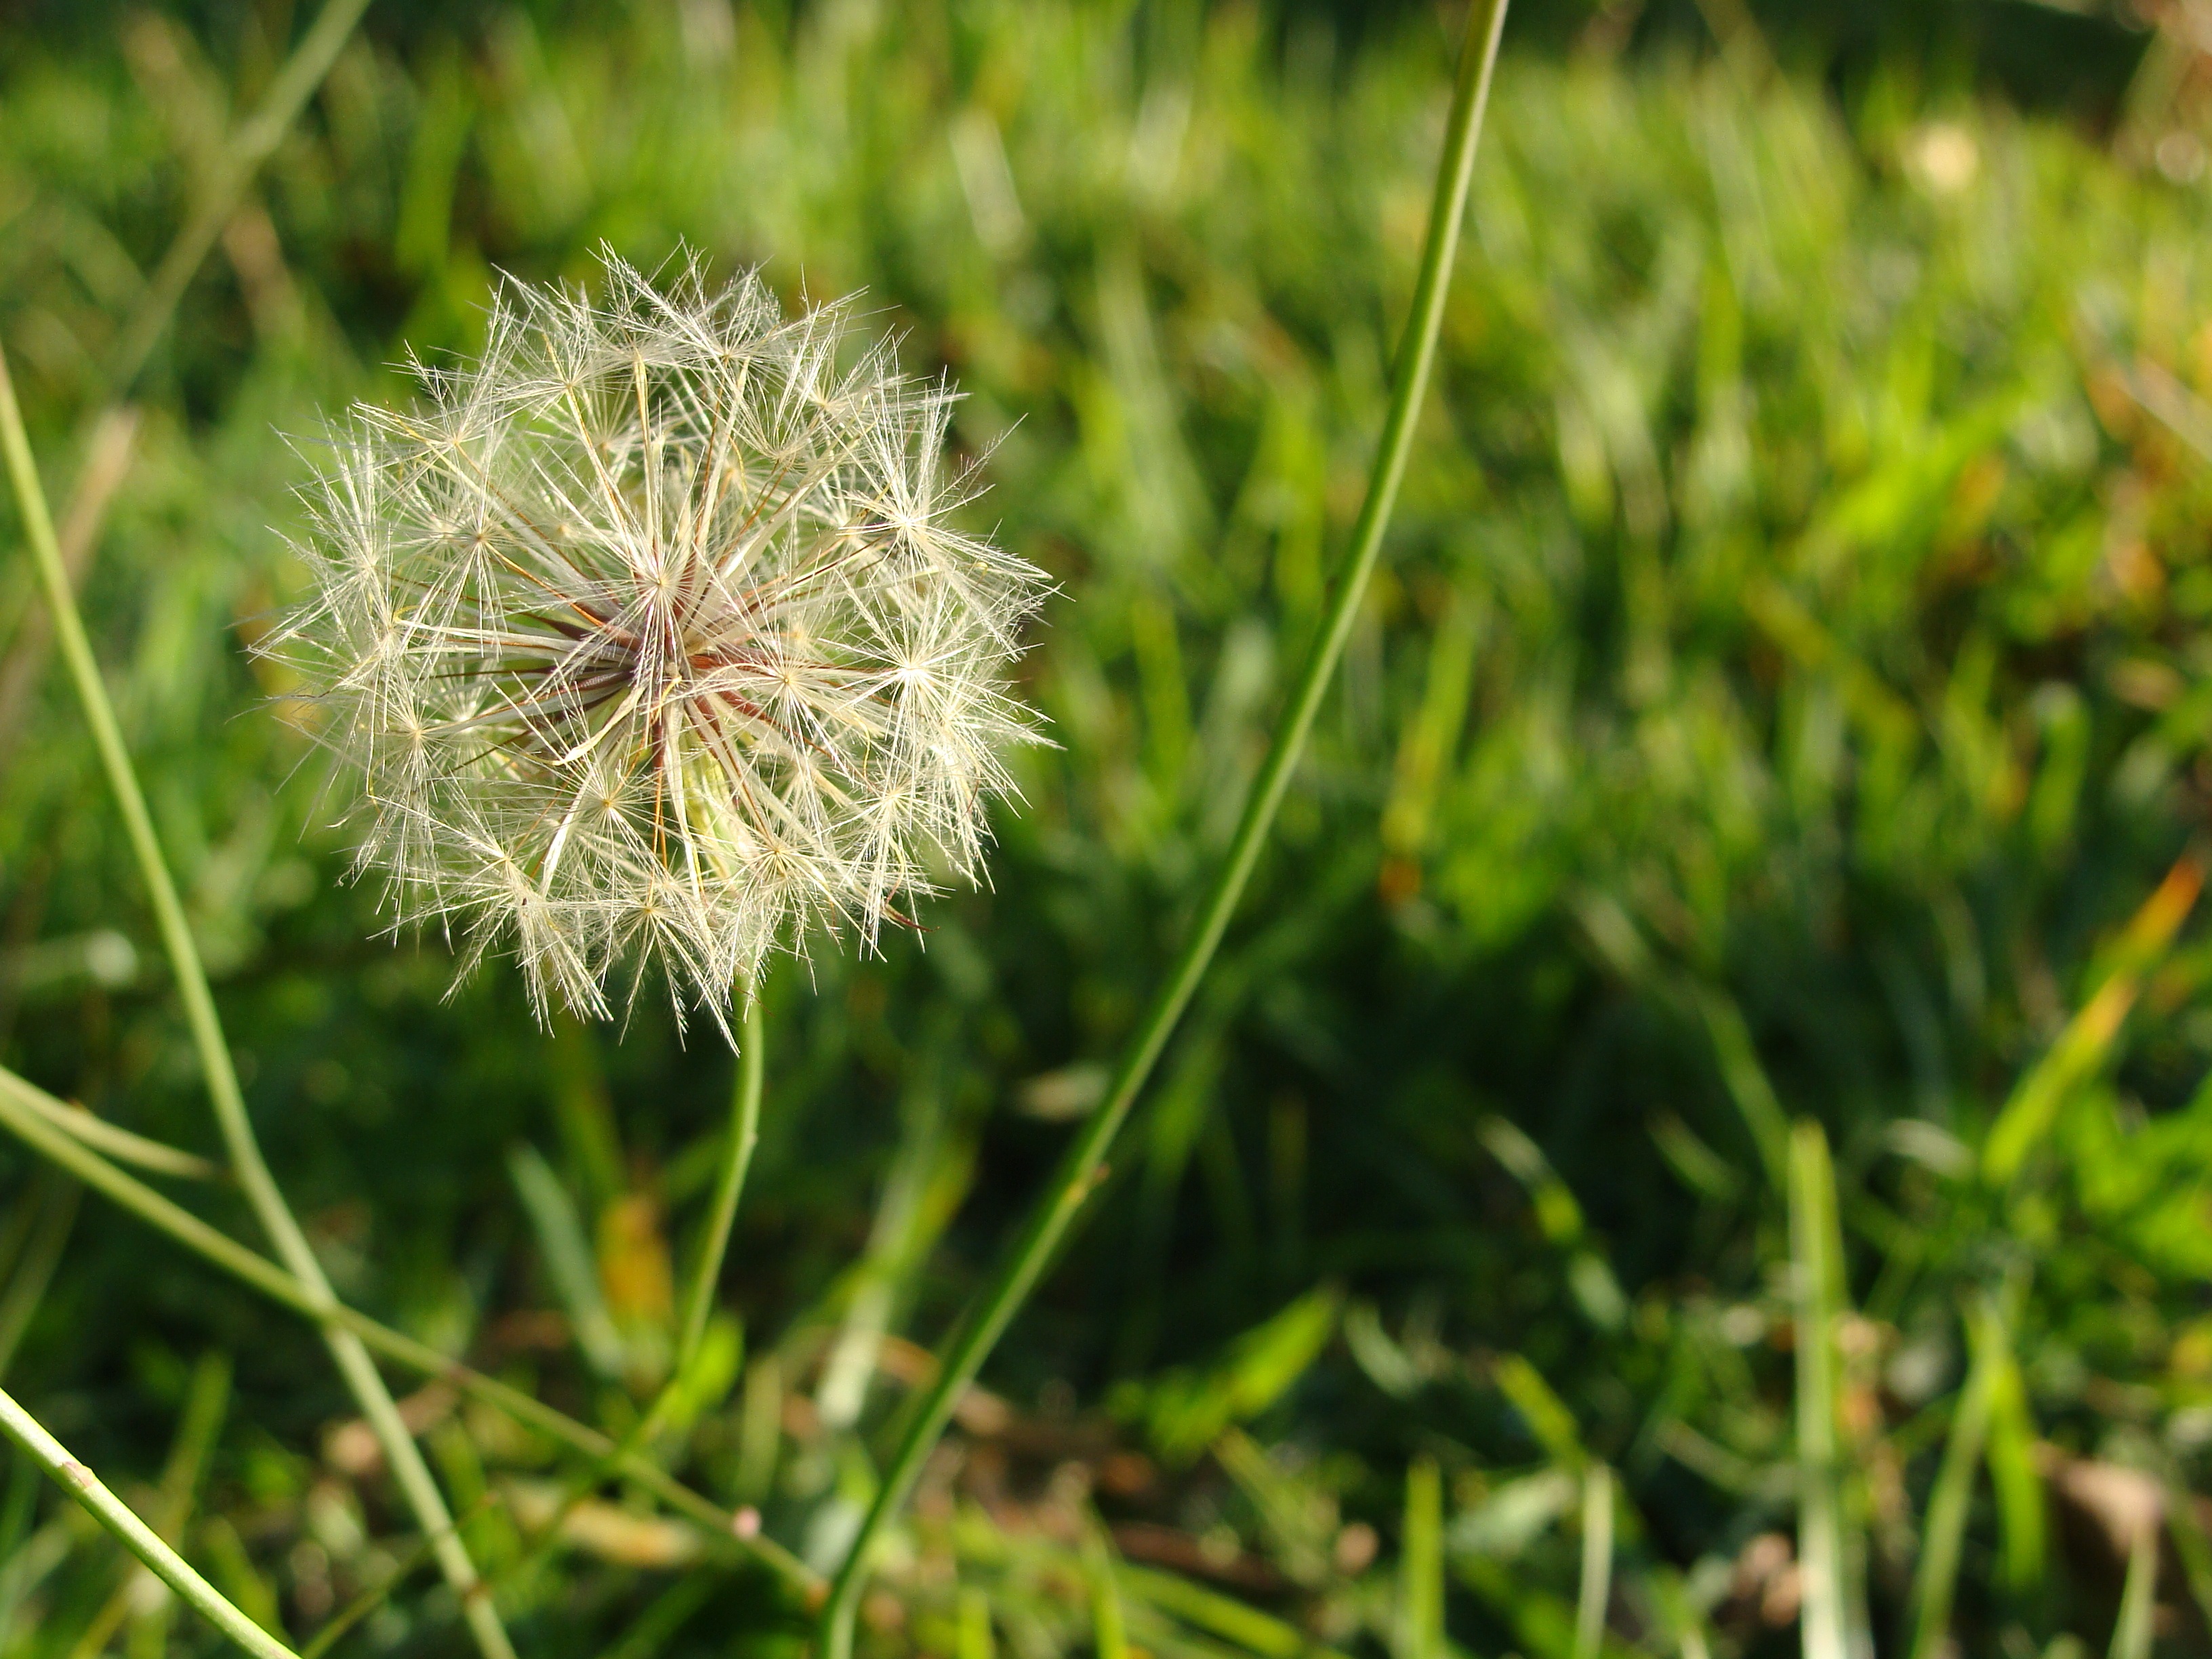
nature, grass, plant, lawn, meadow, dandelion, prairie, leaf, seed, flower, wish, spring, green, grow, botany, flora, wildflower, weeds, macro photography, flowering plant, daisy family, dandelion blowing, grass family, plant stem, land plant